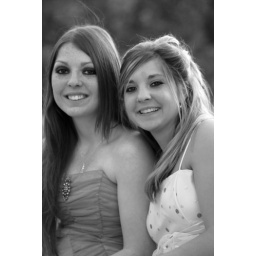
Saturated in black and white for a deep crisp look